Punjab

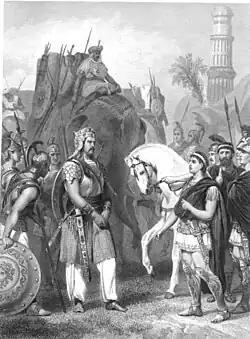
One of the first known kings of ancient Punjab, King Porus, fought against Alexander the Great. His surrender is depicted in this 1865 engraving by Alonzo Chappel.

The earliest known notable local king of this region was known as King Porus, who fought the famous Battle of the Hydaspes against Alexander the Great. His kingdom spanned between rivers "Hydaspes" (Jhelum) and "Acesines" (Chenab); Strabo had held the territory to contain almost 300 cities. He (alongside Abisares) had a hostile relationship with the Kingdom of Taxila which was ruled by his extended family. When the armies of Alexander crossed the Indus in its eastward migration, probably in Udabhandapura, he was greeted by the ruler of Taxila, Omphis. Omphis had hoped to force both Porus and Abisares into submission leveraging the might of Alexander's forces and diplomatic missions were mounted, but while Abisares accepted the submission, Porus refused. This led Alexander to seek for a face-off with Porus. Thus began the Battle of the Hydaspes in 326 BCE; the exact site remains unknown. The battle is thought to be resulted in a decisive Greek victory; however, A. B. Bosworth warns against an uncritical reading of Greek sources that were exaggerated.